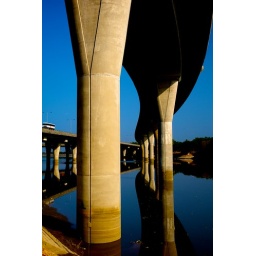
Deep blue sky over the fly-overs